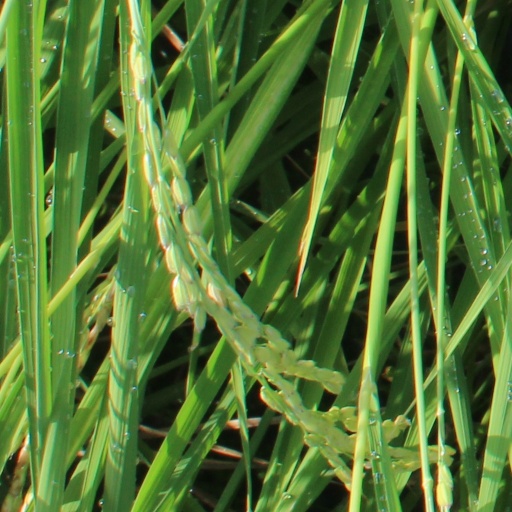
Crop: rice